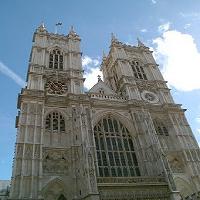
Weather: sun or clear